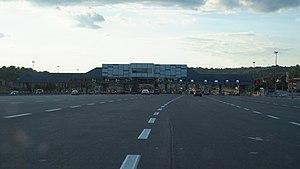
Le péage de Belgrade, en version longue le poste de péage de Belgrade, est un péage mis en service en 2017 sur l'autoroute serbe A1, à l’est du territoire de la Ville de Belgrade, dans la localité de Vrčin. Il a la capacité la plus importante de tous les autres péages des autoroutes de la Serbie.
Le réseau autoroutier serbe est en grande partie à péage. En 2019, ce réseau compte 963 km de route. Depuis le 1ᵉʳ juin 2018, la vitesse est limitée à 130 km/h. La première liaison autoroutière a été inaugurée en 1970, la section dans Belgrade qui fait partie aujourd'hui de l'autoroute A3. Une seconde liaison a été inaugurée 7 ans plus tard entre la 17 Mostar de l'autoroute A3 et la 32 Umčari qui fait partie de l'autoroute A1.
L’autoroute A1 est une autoroute majeure de Serbie qui relie entre elles les frontières serbo-hongroise et serbo-nord - macédonienne passant près des villes de Subotica, Novi Sad, la capitale Belgrade, Niš, Leskovac et Vranje. Elle est également appelée « Corridor 10 » ou « E75 ». C’est aussi la plus longue autoroute de Serbie avec ses 584 kilomètres. Cette autoroute fait partie de la route européenne 75 et devrait être achevée en septembre 2022.